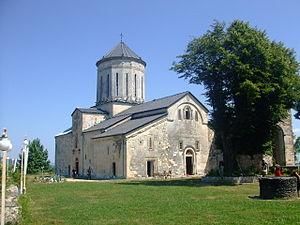
Le monastère de Martvili est un complexe architectural géorgien autour de la cathédrale de Martvili-Tchkondidi, dans la petite ville de Martvili. Installé sur la plus haute colline des environs, il a eu une importance culturelle et stratégique.
Martvili est une petite ville et le centre d'un district dans la région de Mingrélie-Haute Svanétie en Géorgie occidentale. Sous la domination soviétique, de 1936 à 1990, la localité fut nommée Guéguétchkori en l'honneur du bolchévique géorgien Alexandre Guéguétchkori.